Frock

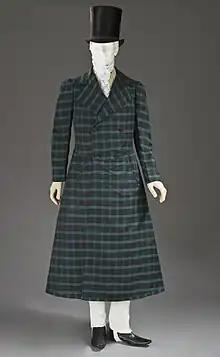
Man's wool and silk twill frock coat, France (1816–20), illustrating the shift from previous 18th century connotations of a frock to early 19th century definition of a (dark) frock coat. Los Angeles County Museum of Art.

Some late in the 18th century versions had it made with a cutaway front without a waist seam. This may have been one of the predecessors of the frock coat or at least the dress coat with horizontally cutaway fronts worn for daytime wear by the early 19th century and from which the modern-day evening wear tail dress coat for white tie is derived. The frock coat in turn became cut away into the modern morning coat, giving us the two modern version of tail coats, but the evolution is blurry. Notwithstanding, it seems as if the frock was gradually supplanted by the frock coat in the early 19th century, whereas the former frock style was relegated to evening wear.